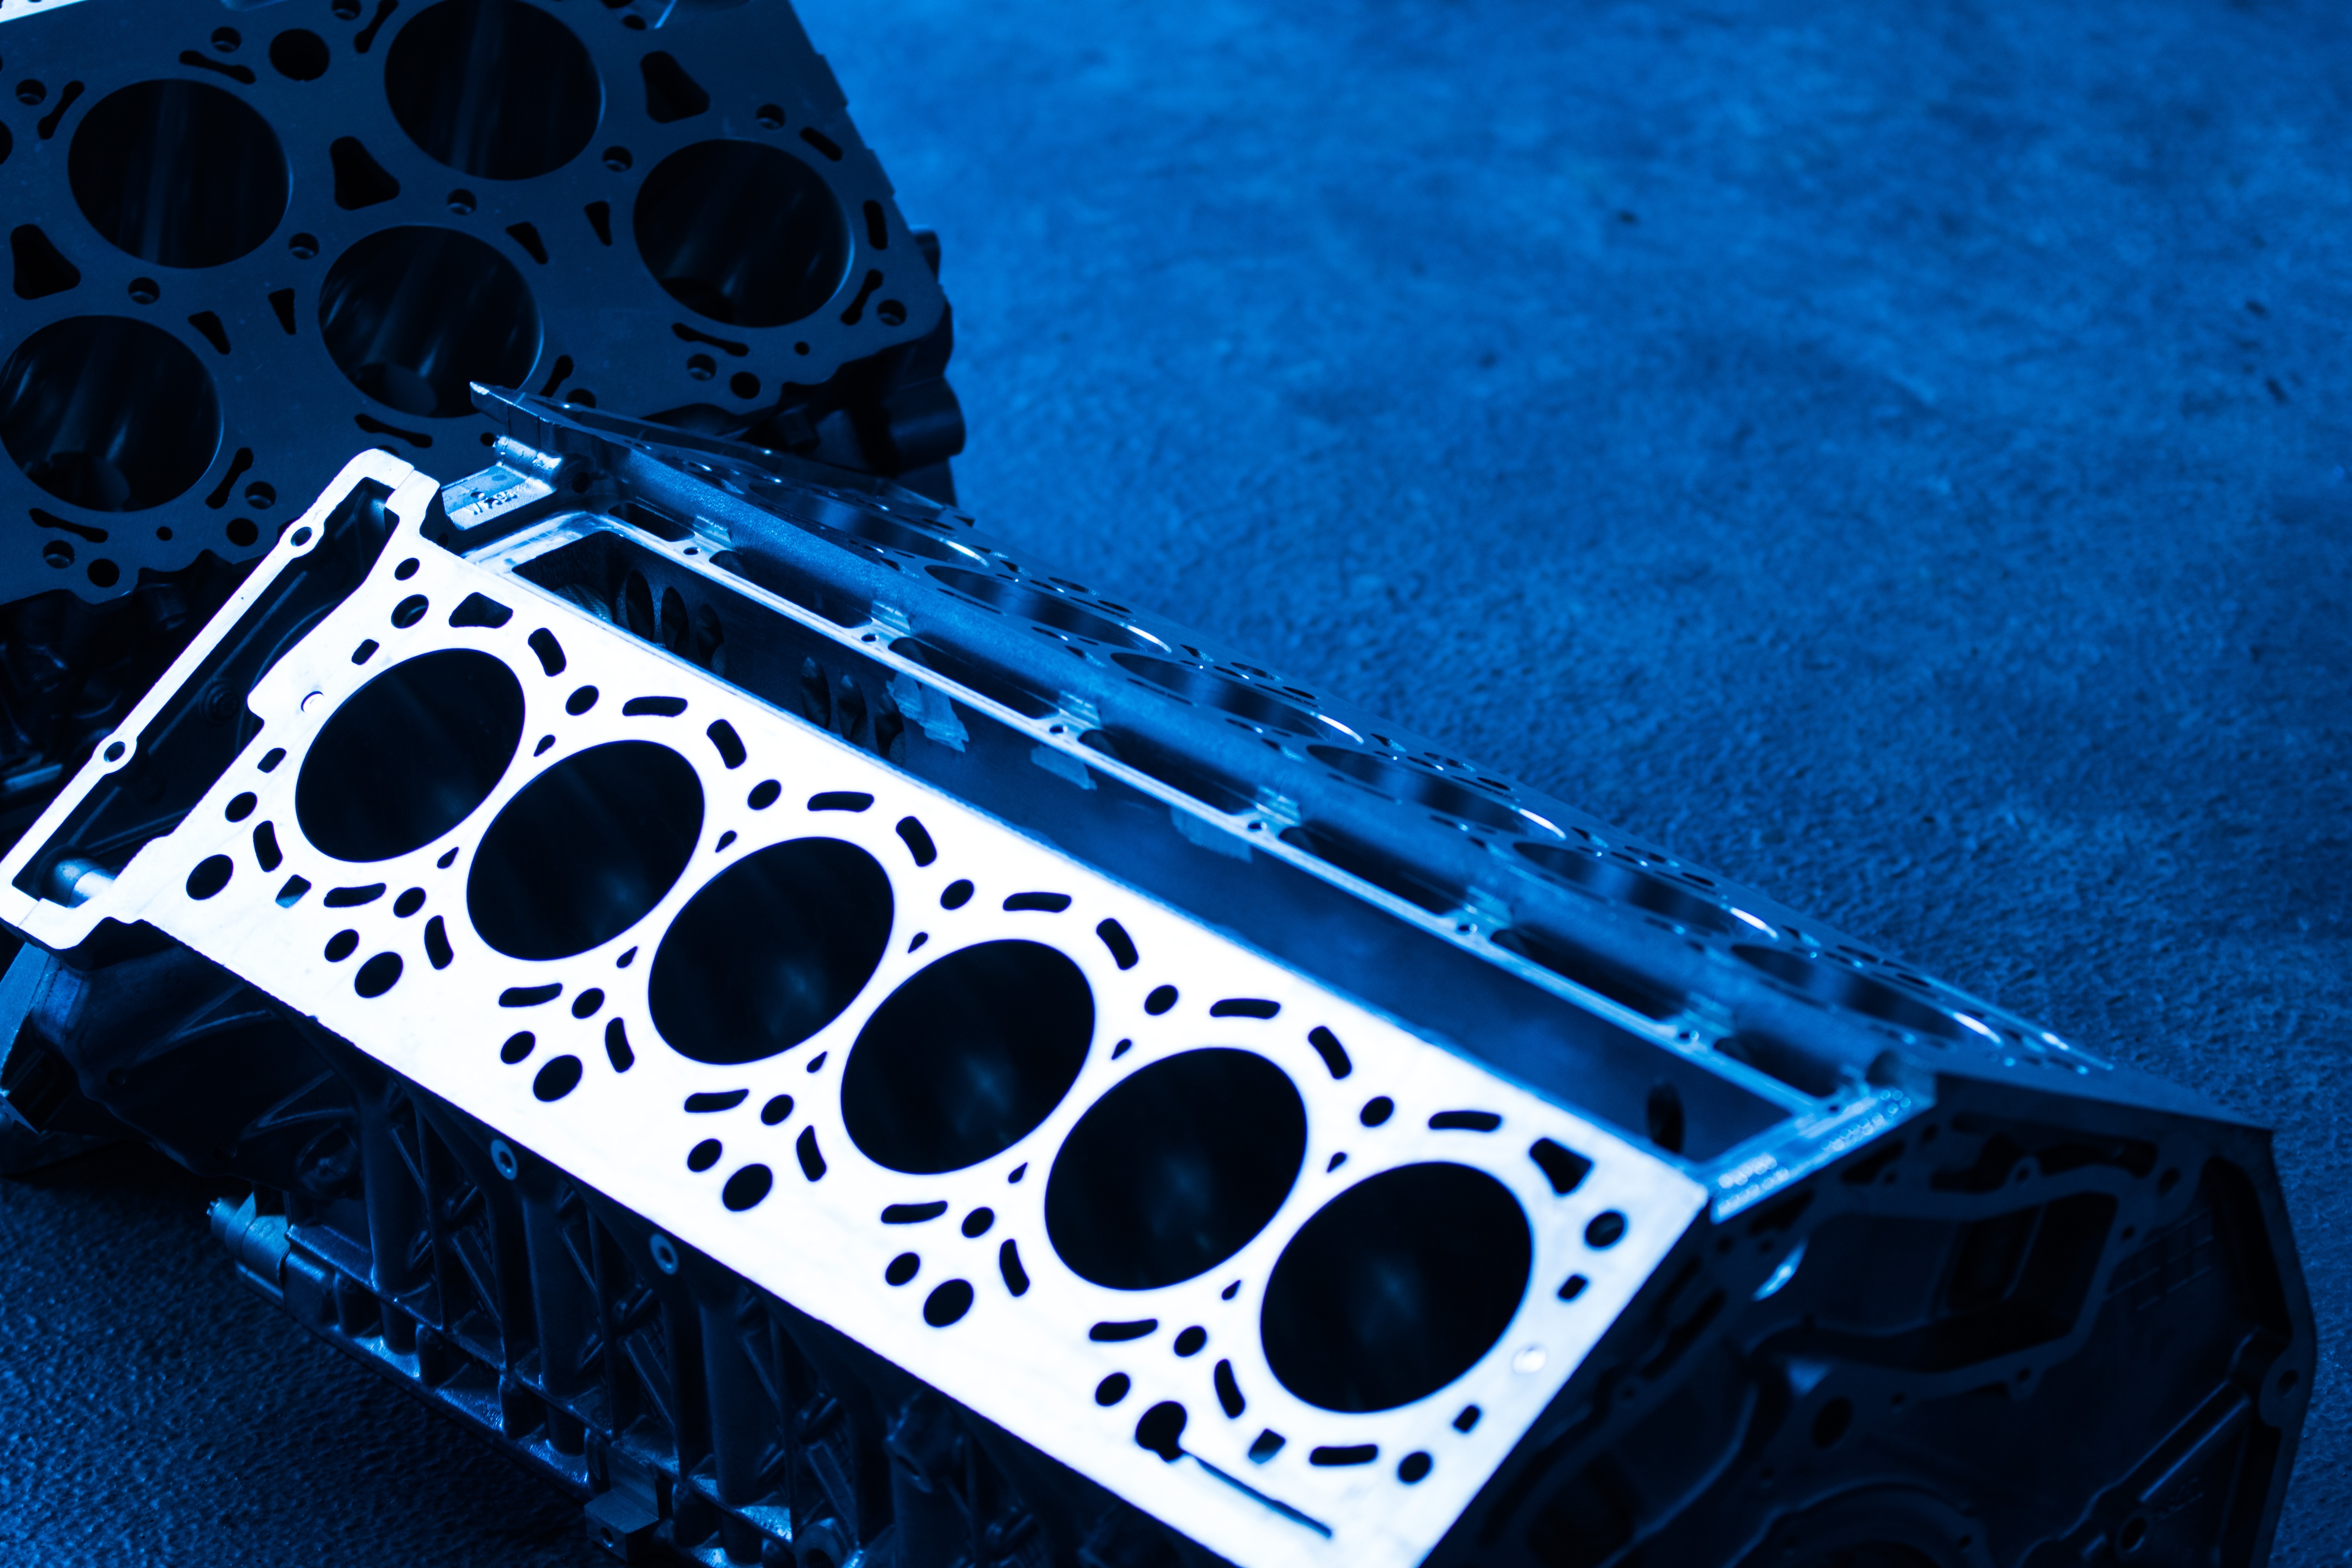
light, wheel, vehicle, blue, musical instrument, bumper, engine, motor, cylinder, technical, auto part, automotive engine part, engine block